Orjen

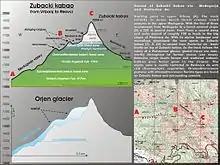
Ascend on Orjen via the Medugorje valley

Trails are maintained by the PSD Subra mountaineering association from Herceg Novi. Most trails are around the huts at Vratlo (1160 m) and Orjen ridge (1594 m). 40 km of marked trails exist in the Mount Orjen region, leading to the most attractive destinations. Marked trails start at the city bus station at Herceg Novi (30 m) and lead to the Vratlo hut (1160 m). Hiking in other more remote parts is also possible but no marcation currently exists. Visitors of Bijela gora or Dobri can use several local forest roads. sometimes shepherds can offer night accommodation.